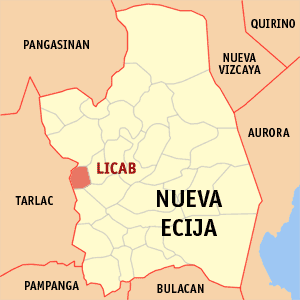
Licab est une localité de la province de Nueva Ecija, aux Philippines. En 2015, elle compte 28 254 habitants.